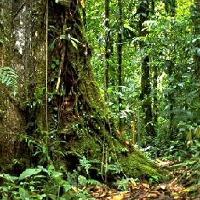
Weather: cloudy or overcast